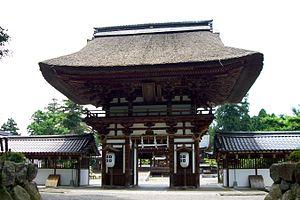
Les Uda Genji sont une puissante et prospère lignée du clan japonais Minamoto, descendant de l'empereur Uda.